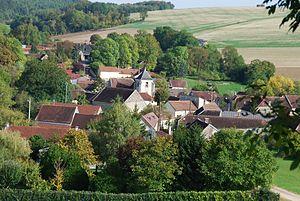
Le village, vu du coteau surplombant le cimetière à l'est. Téléobjectif.
Trichey est une petite commune française rurale située dans le département de l'Yonne en Bourgogne, région administrative Bourgogne-Franche-Comté.